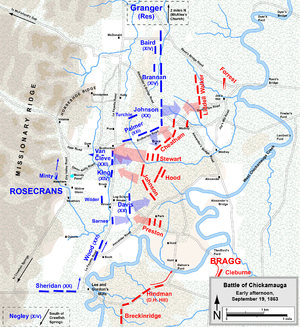
William Starke Rosecrans est un inventeur, dirigeant de la coal-oil company, diplomate, politicien et officier de l'US Army. Il devient célèbre en tant que général de l'Armée de l'Union lors de la guerre de Sécession.